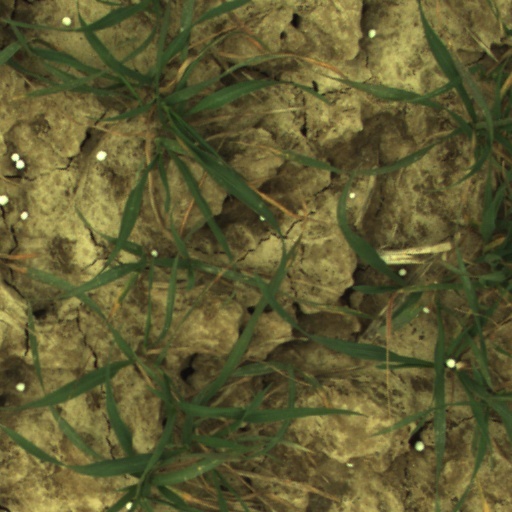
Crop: wheat